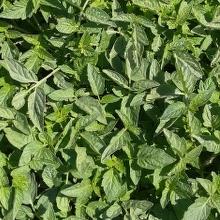
Crop: Tomato
Condition: virosis-d